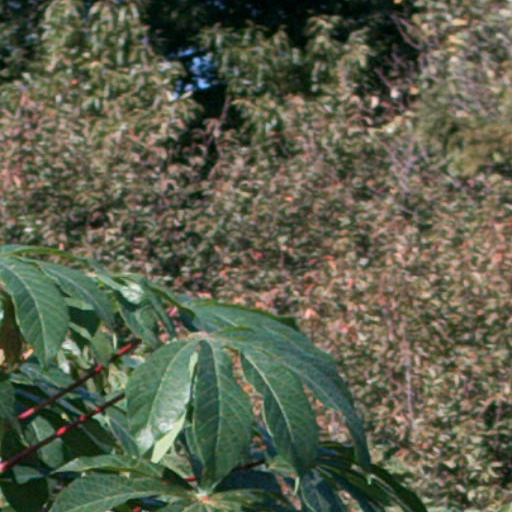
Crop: cassava